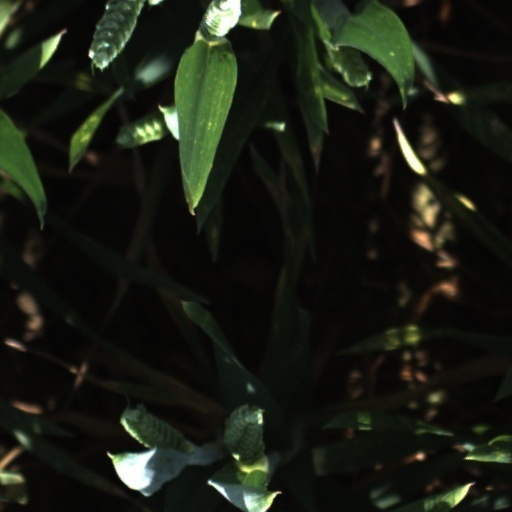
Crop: wheat